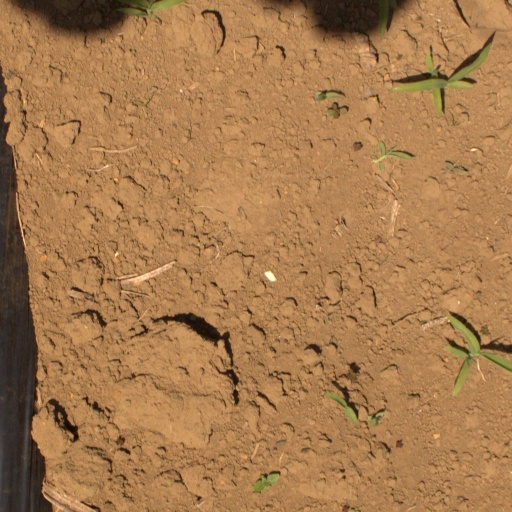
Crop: Jerusalem artichoke